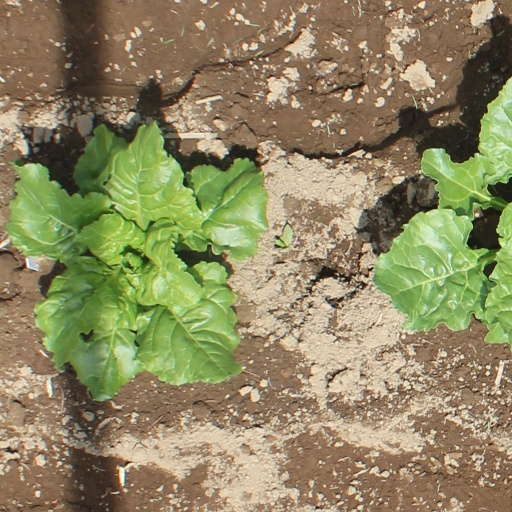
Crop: sugar beet